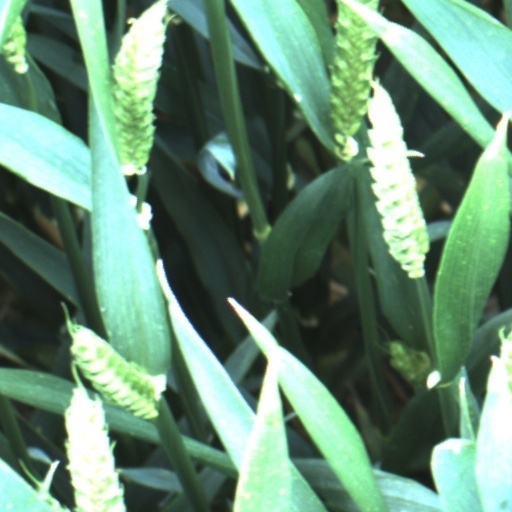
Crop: wheat